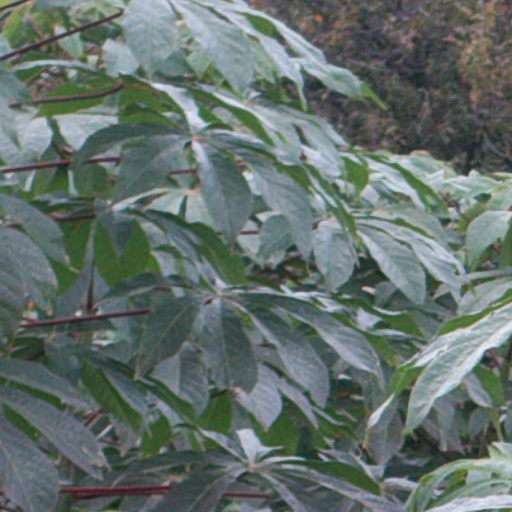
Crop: cassava